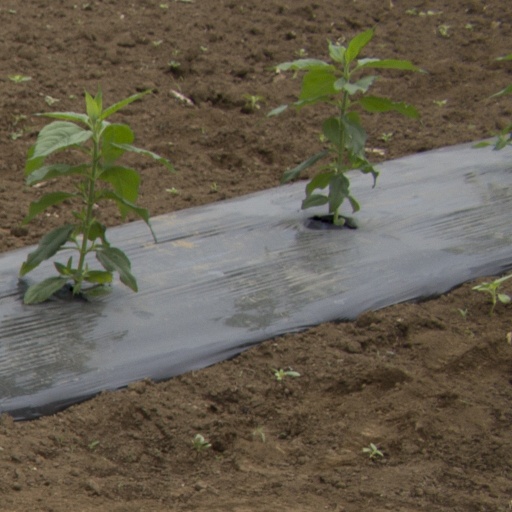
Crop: Jerusalem artichoke